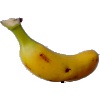
Label: Banana Lady Finger 1